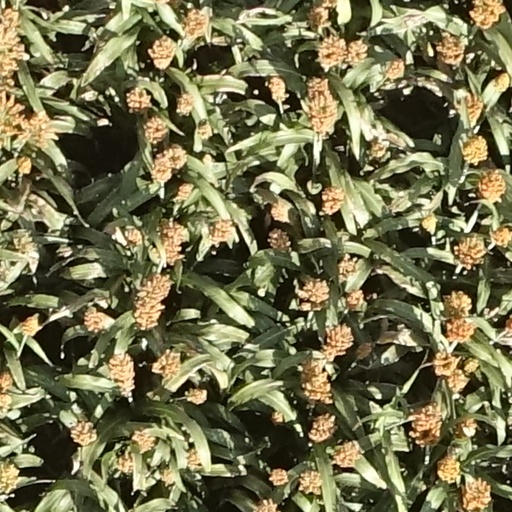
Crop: sorghum